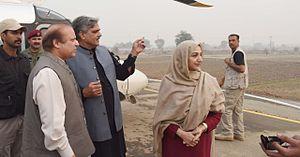
Nawaz Sharif, né le 25 décembre 1949 à Lahore, est un homme d'État pakistanais, qui a été Premier ministre à trois reprises non consécutives de 1990 à 1993, de 1997 à 1999, et de 2013 à 2017.